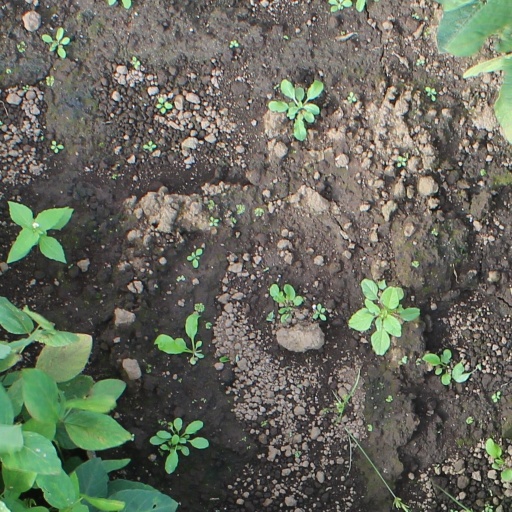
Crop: soybean